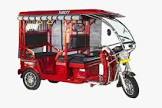
Vehicle type: Auto Rickshaws